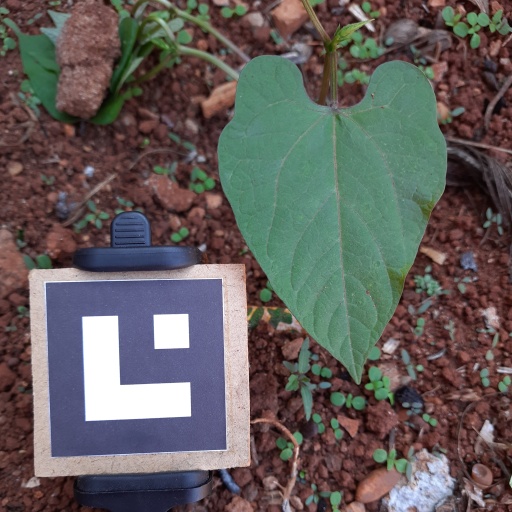
Observations: flat surface, no eating holes, with soild dust, under shade